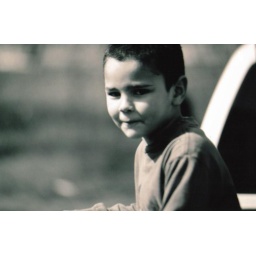
Kid in a truck bed